South African Class 6H 4-6-0

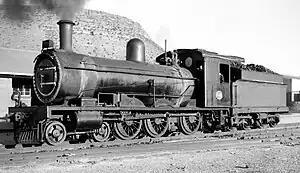
CGR 6th Class no. 607, then no. 547, SAR Class 6H no. 629, at Midlandia Loco, Noupoort

The South African Railways Class 6H of 1901 was a steam locomotive from the pre-Union era in the Cape of Good Hope.